Music of Seattle

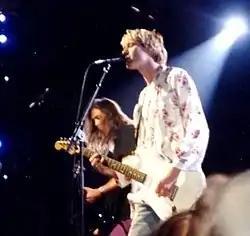
Kurt Cobain and Krist Novoselic of Nirvana, circa 1992.

Into the 1940s, Seattle was home to a growing after-hours jazz scene, based in Chinatown, Seattle and including most famously the Black and Tan Club. This period produced several local performers of note, including Robert "Bumps" Blackwell, a bandleader whose bands included both Quincy Jones and Ray Charles. Charles often spoke of his brief Seattle stint as a pivotal point in his career as a singer/songwriter: "I met a lot of very good friends here," he told one interviewer. "I liked the atmosphere. The people were friendly, the people took to me right away. Seattle is the town where I made my first record [in 1949]. And if you ever want to say where I got my start, you have to say that."